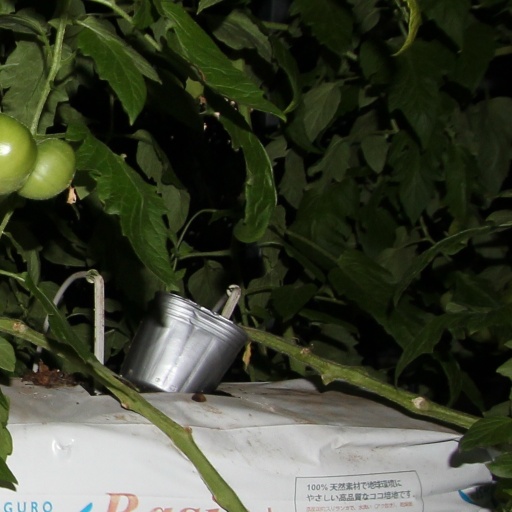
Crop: tomato